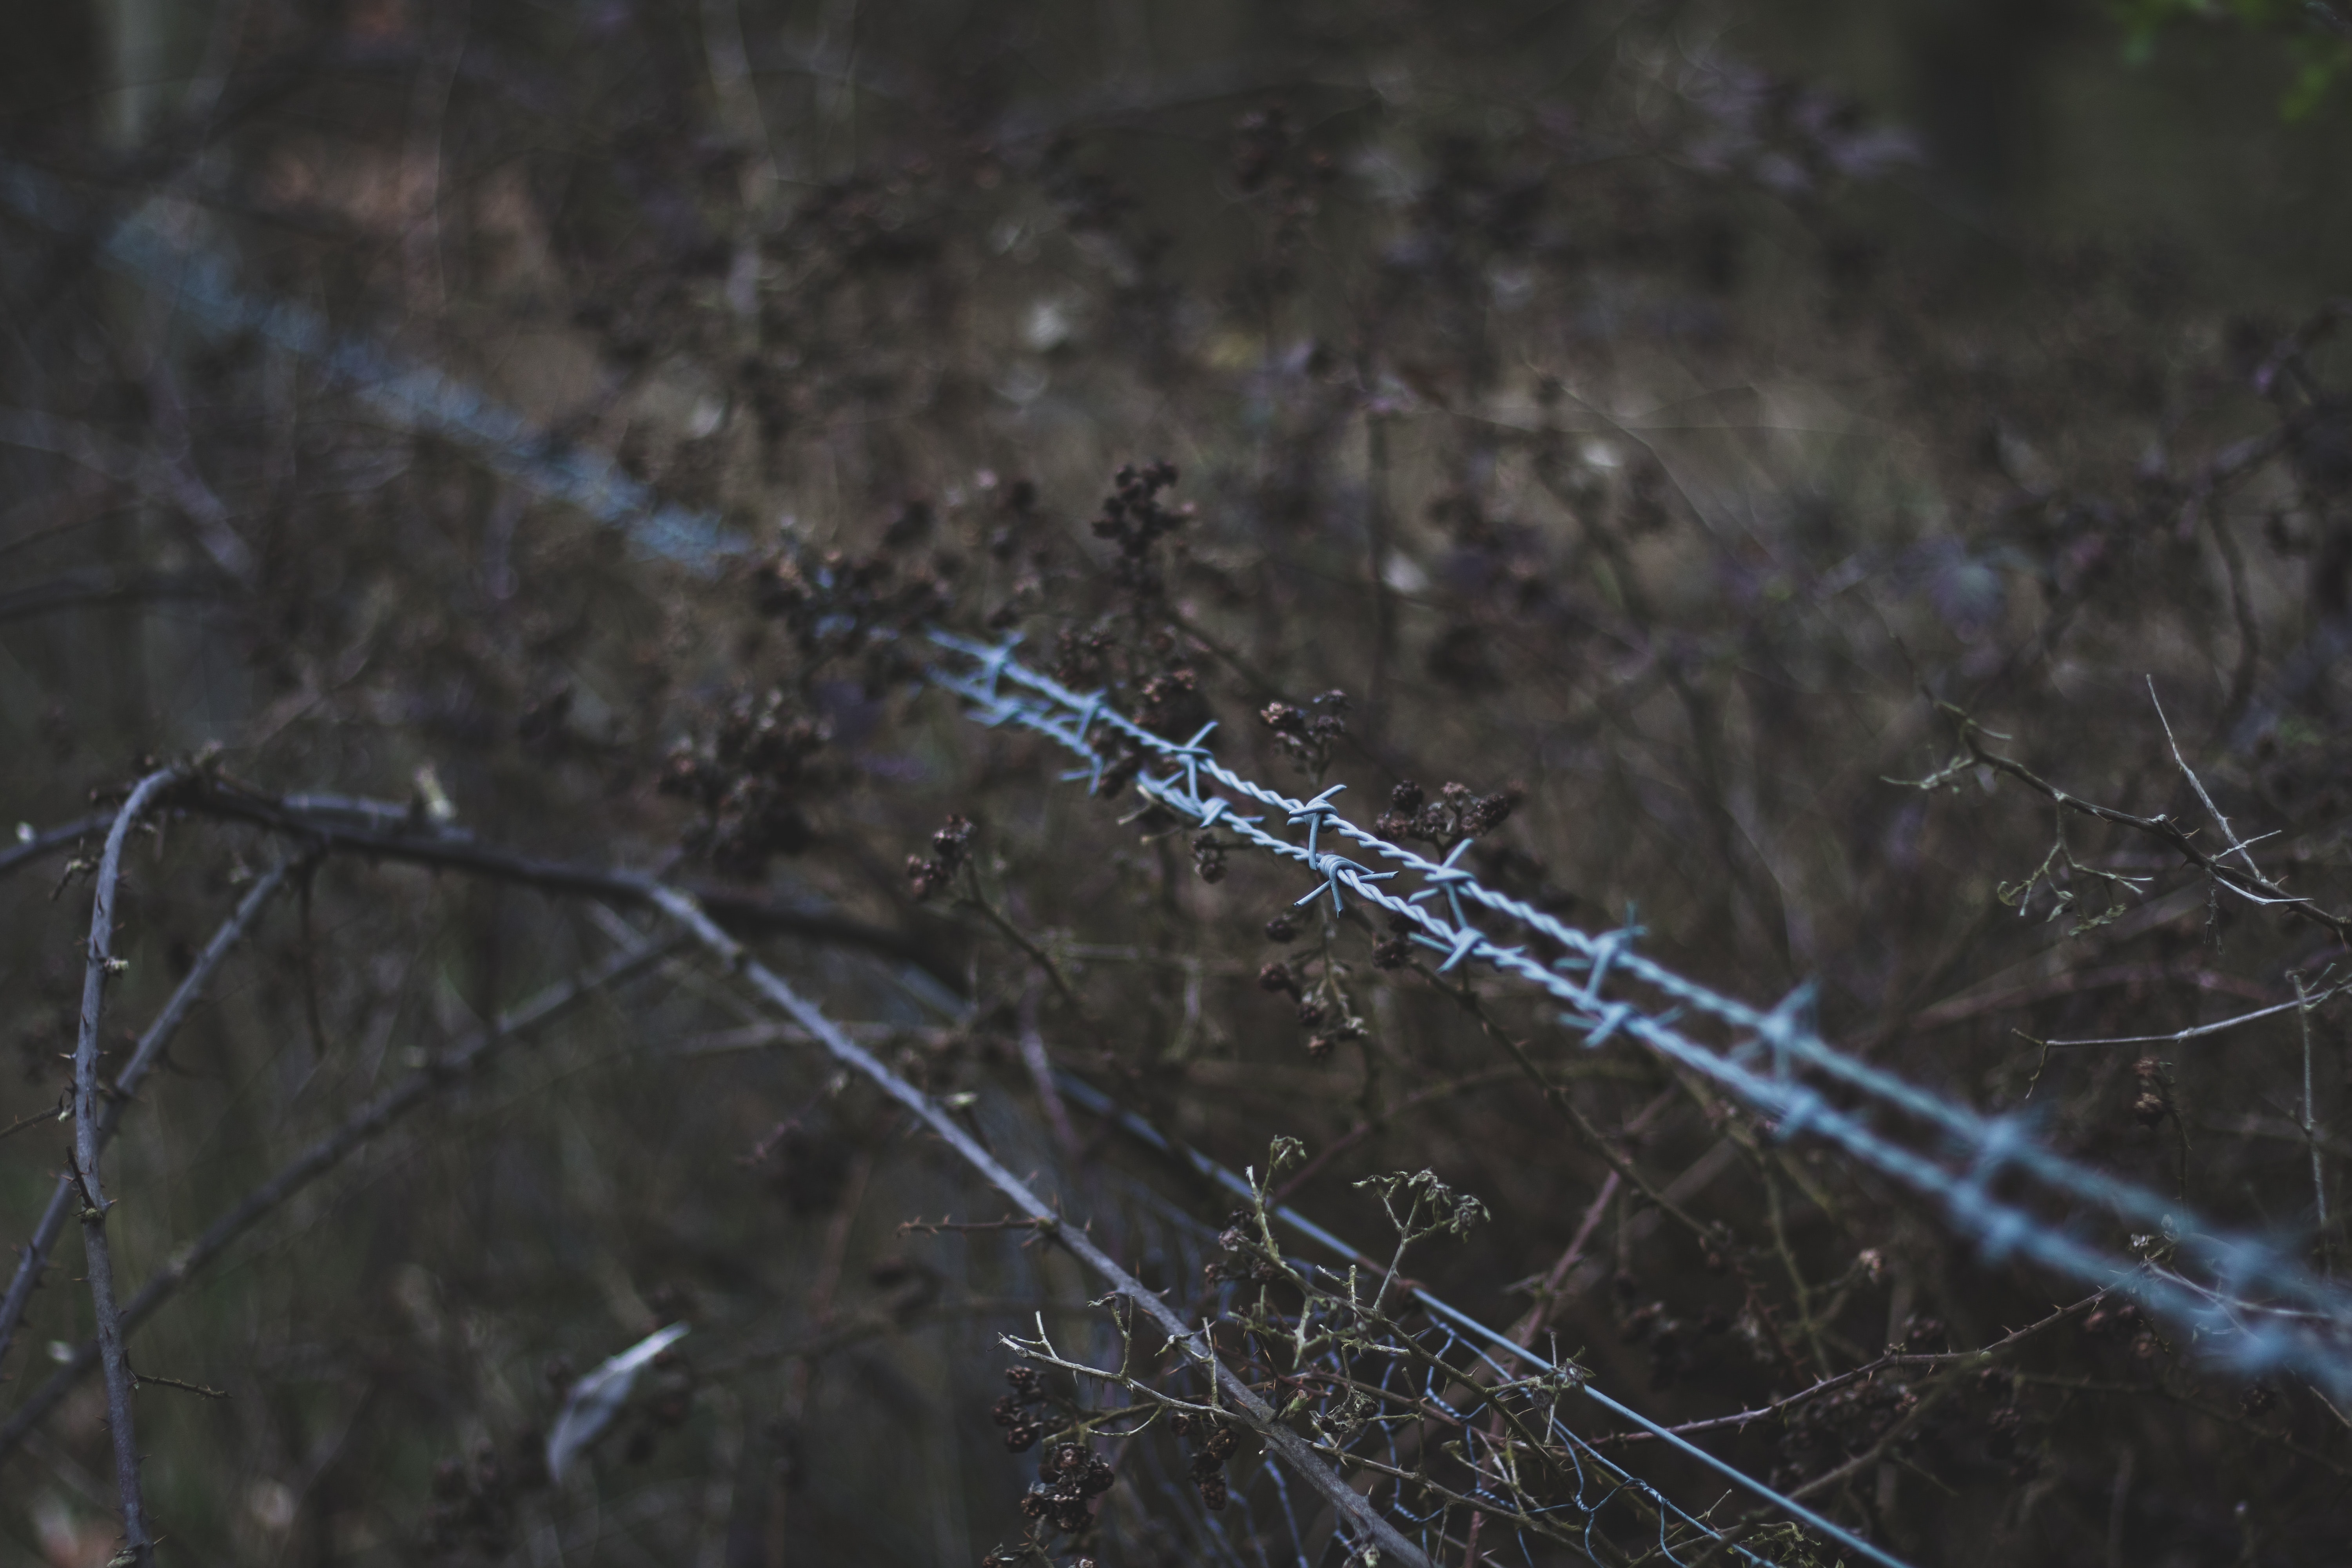
branch, twig, plant